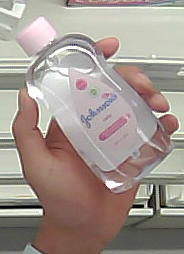
Product: johnson_baby